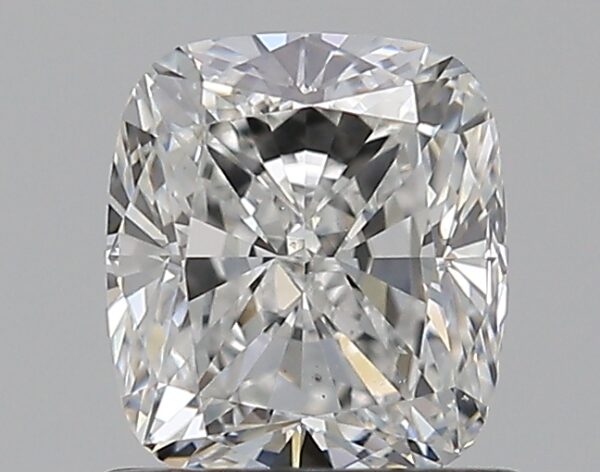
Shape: cushion
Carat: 0.91
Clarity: VS2
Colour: F
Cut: EX
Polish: EX
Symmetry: VG
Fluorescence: N
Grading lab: GIA
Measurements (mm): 5.78 x 5.1 x 3.55